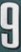
Number: 9